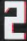
Number: 2